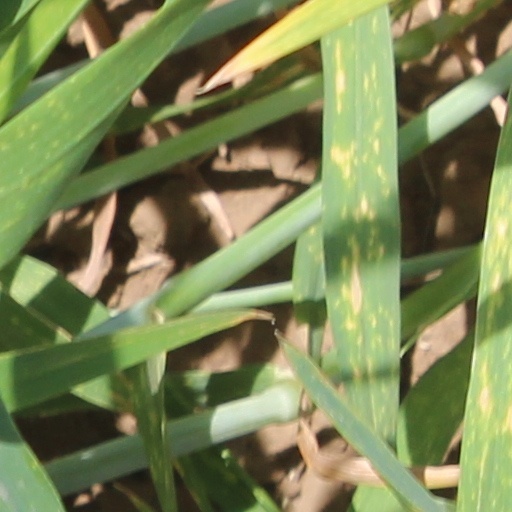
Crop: wheat